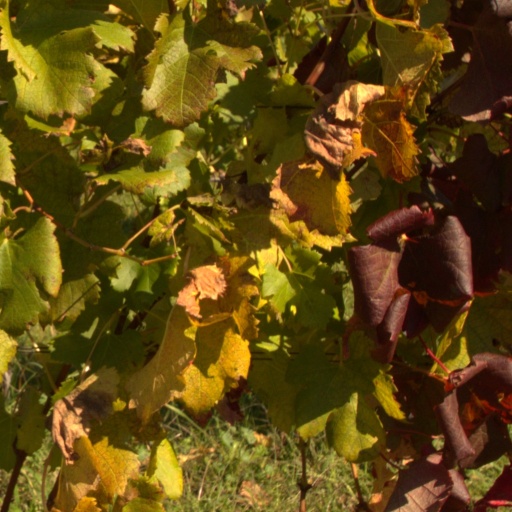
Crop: grape